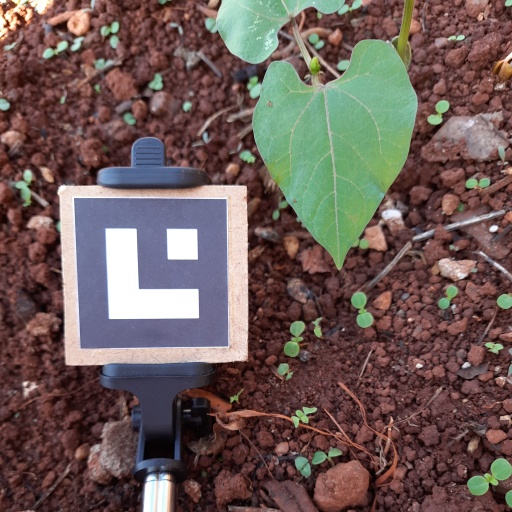
Observations: wavy surface, no eating holes, with soild dust, under shade